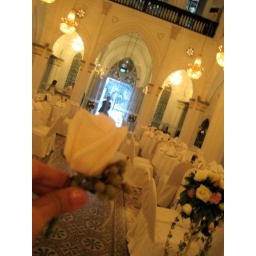
A rose in the fore ground